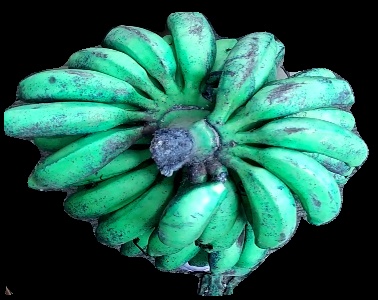
Variety: rasbale
Grade: grade3